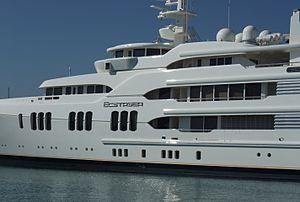
Le yacht Ecstasea (86 m). Ce bateau de luxe construit par Feadship / Van Lent faisait partie des 30 plus grands yachts privés du monde lors de son lancement en 2004.